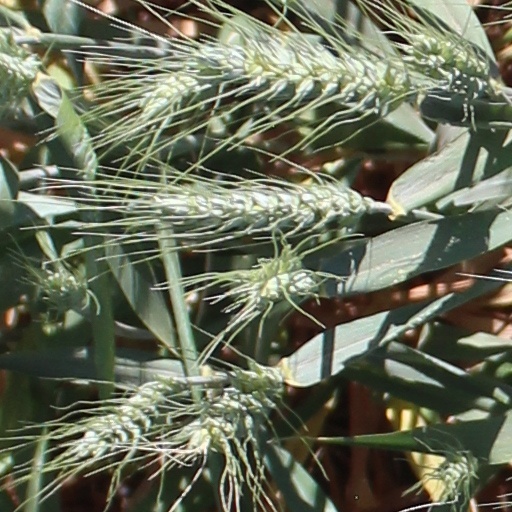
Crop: wheat